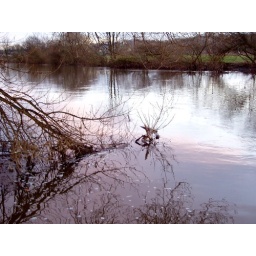
Pink reflection of the sky in the water caught my eye.